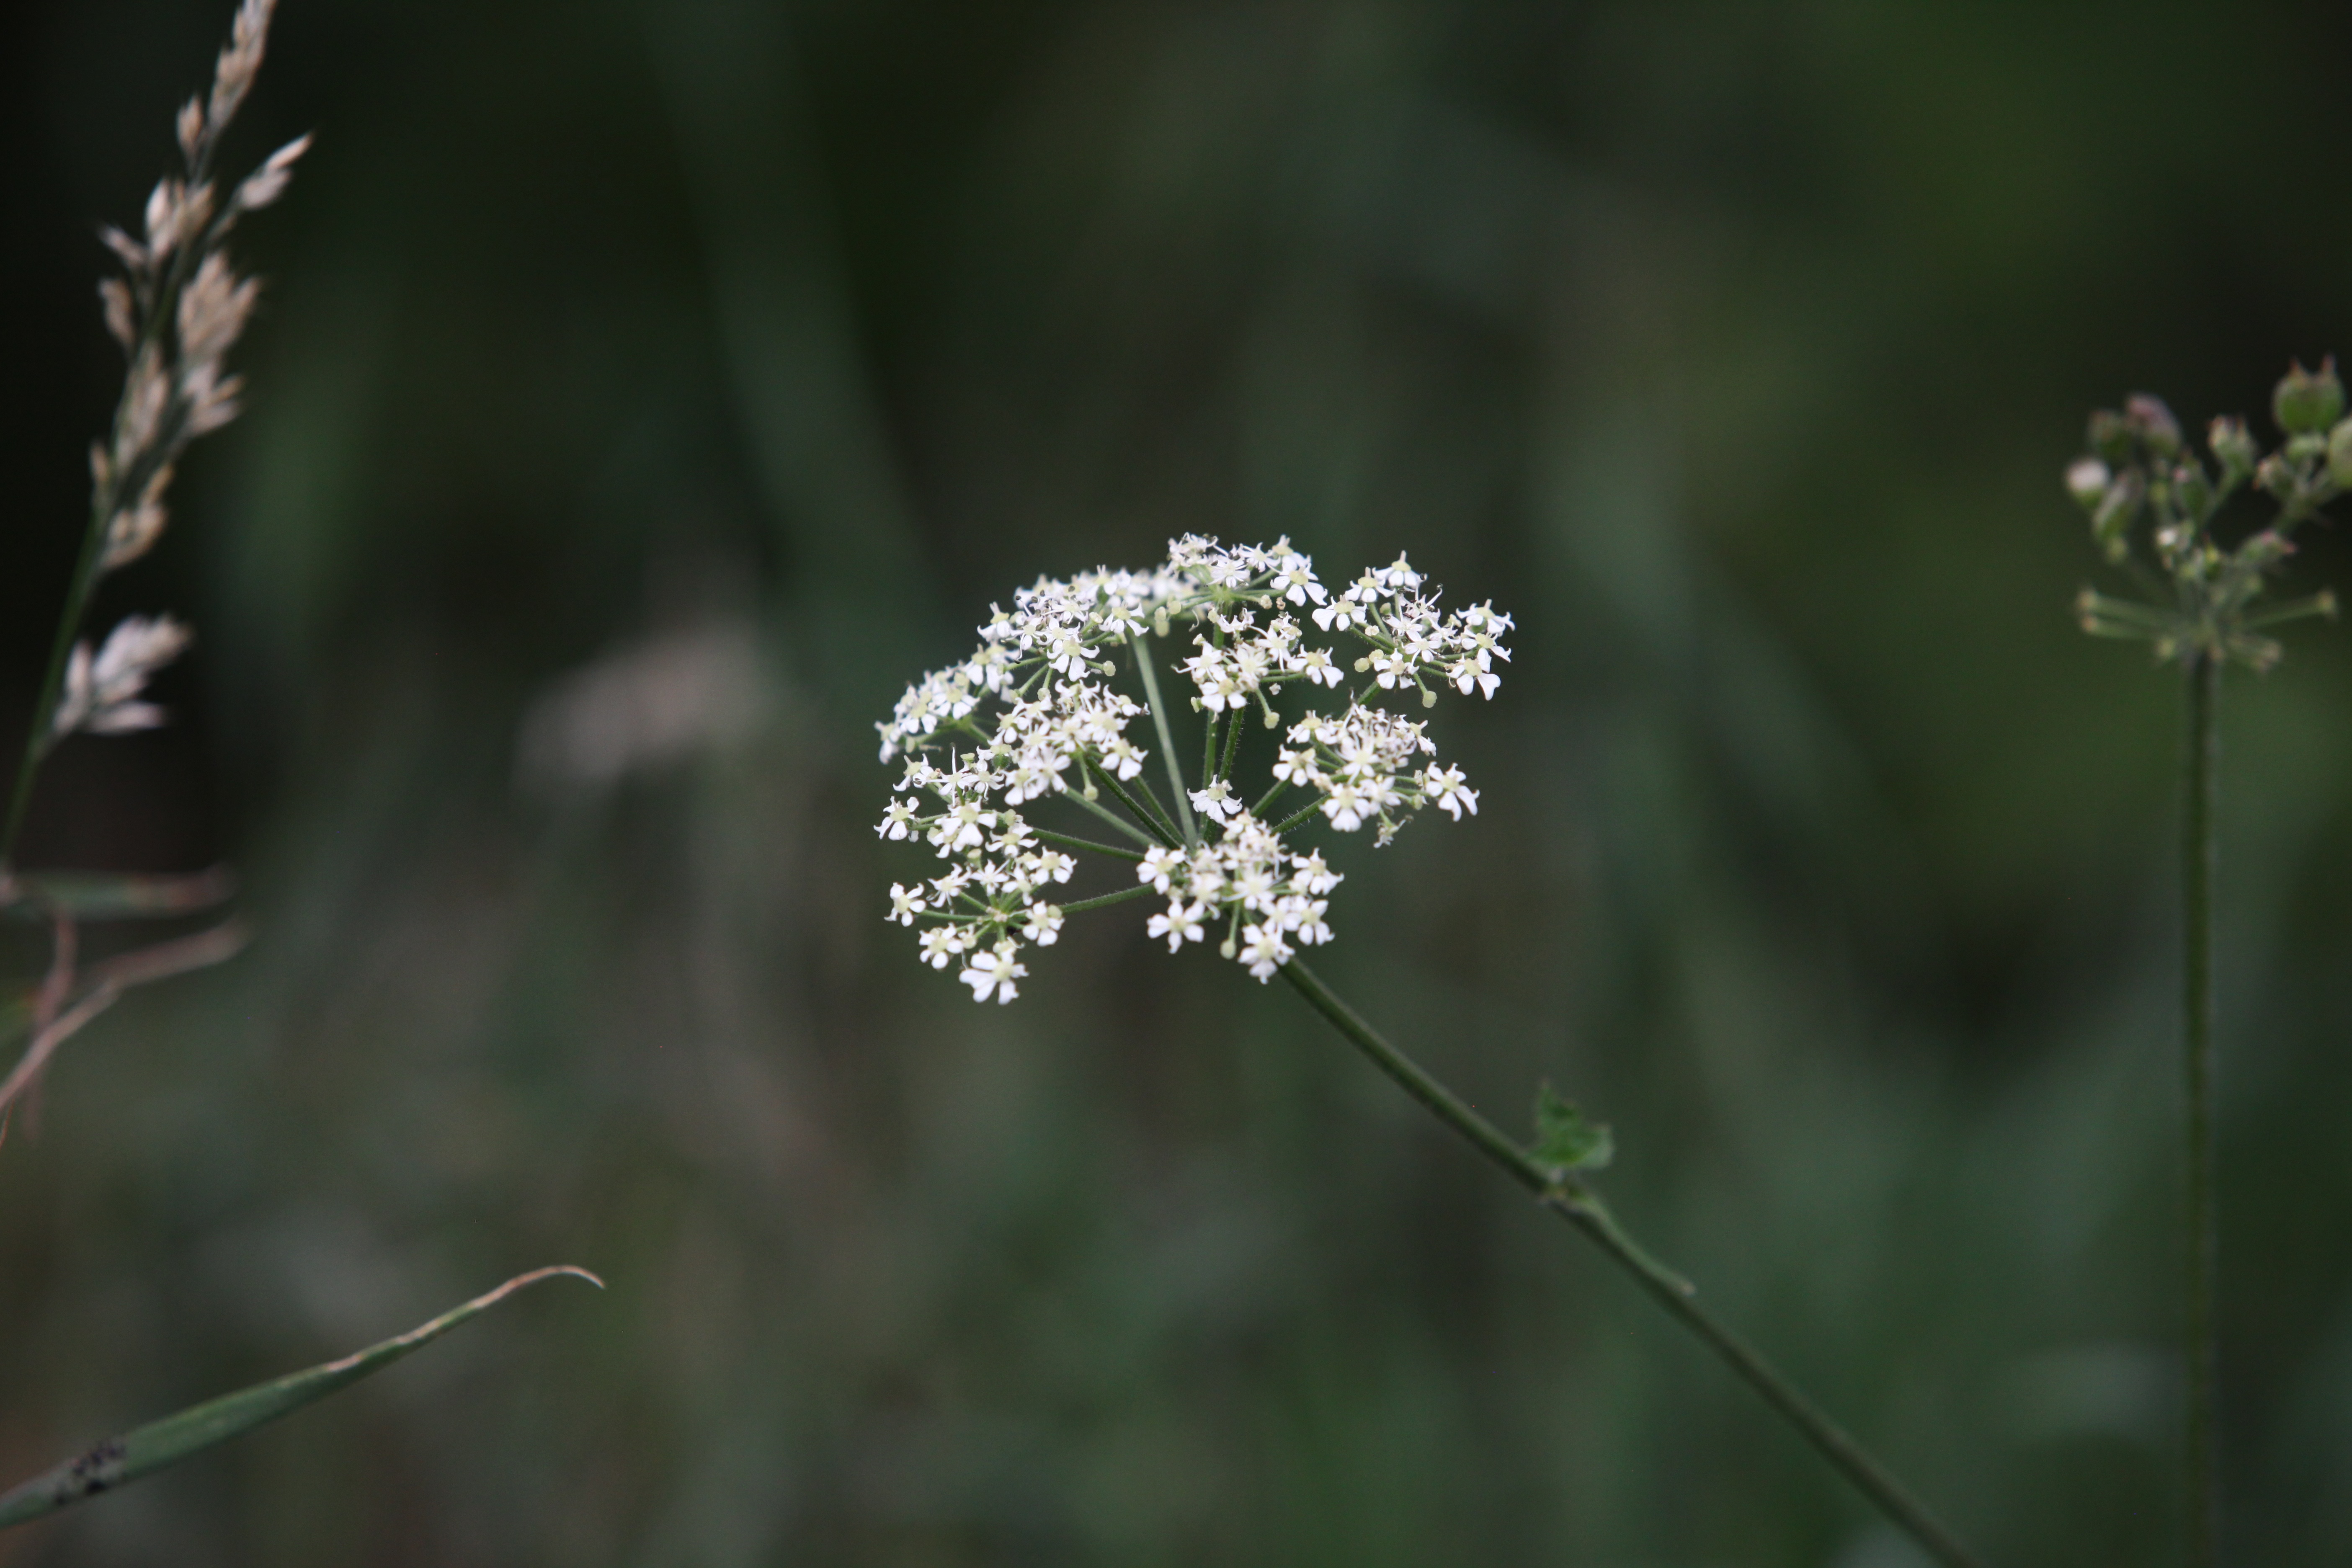
nature, branch, blossom, plant, white, flower, summer, botany, flora, wildflower, weed, shady, macro photography, keck, anthriscus, flowering plant, anthriscus sylvestris, queen anne's lace, cow parsley, wild chervil, wild beaked parsley, plant stem, land plant, apiales, parsley family